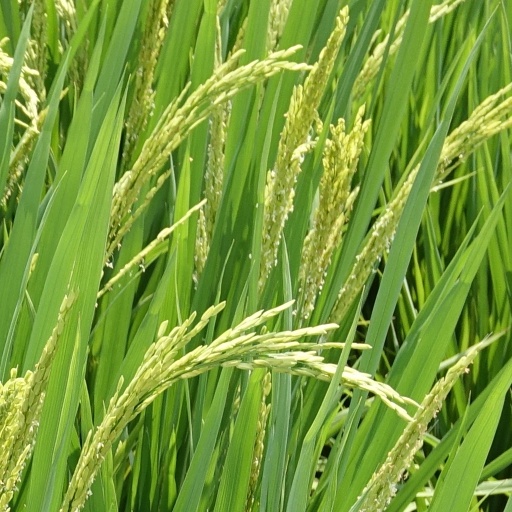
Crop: rice